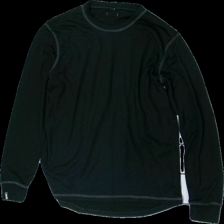
View: front
Type: Top
Category: Men
Brand: Not in the list
Brand text on label: bauhaus
Colors: Black
Material: 100% polyester
Cut: Regular
Size: L
Season: All
Price range: <50
Recommended usage: Export